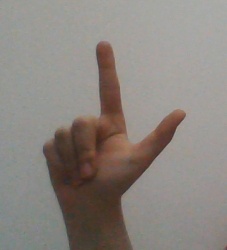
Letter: laam